Daulat Ke Dushman

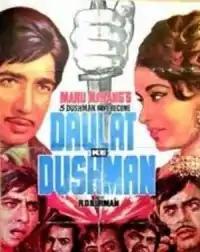
Movie Poster

Daulat Ke Dushman is an Indian Hindi movie directed by Bimal Rawal and produced by Manu Narang. The movie was released on 15 February 1983. The film stars Vinod Khanna, Shatrughan Sinha, Ajit, Pran and Manjushree. This film was actually named "Paanch Dushman" and set to release in 1973, but for some unknown reasons, it was finally released in 1983 with the name Daulat Ke Dushman.